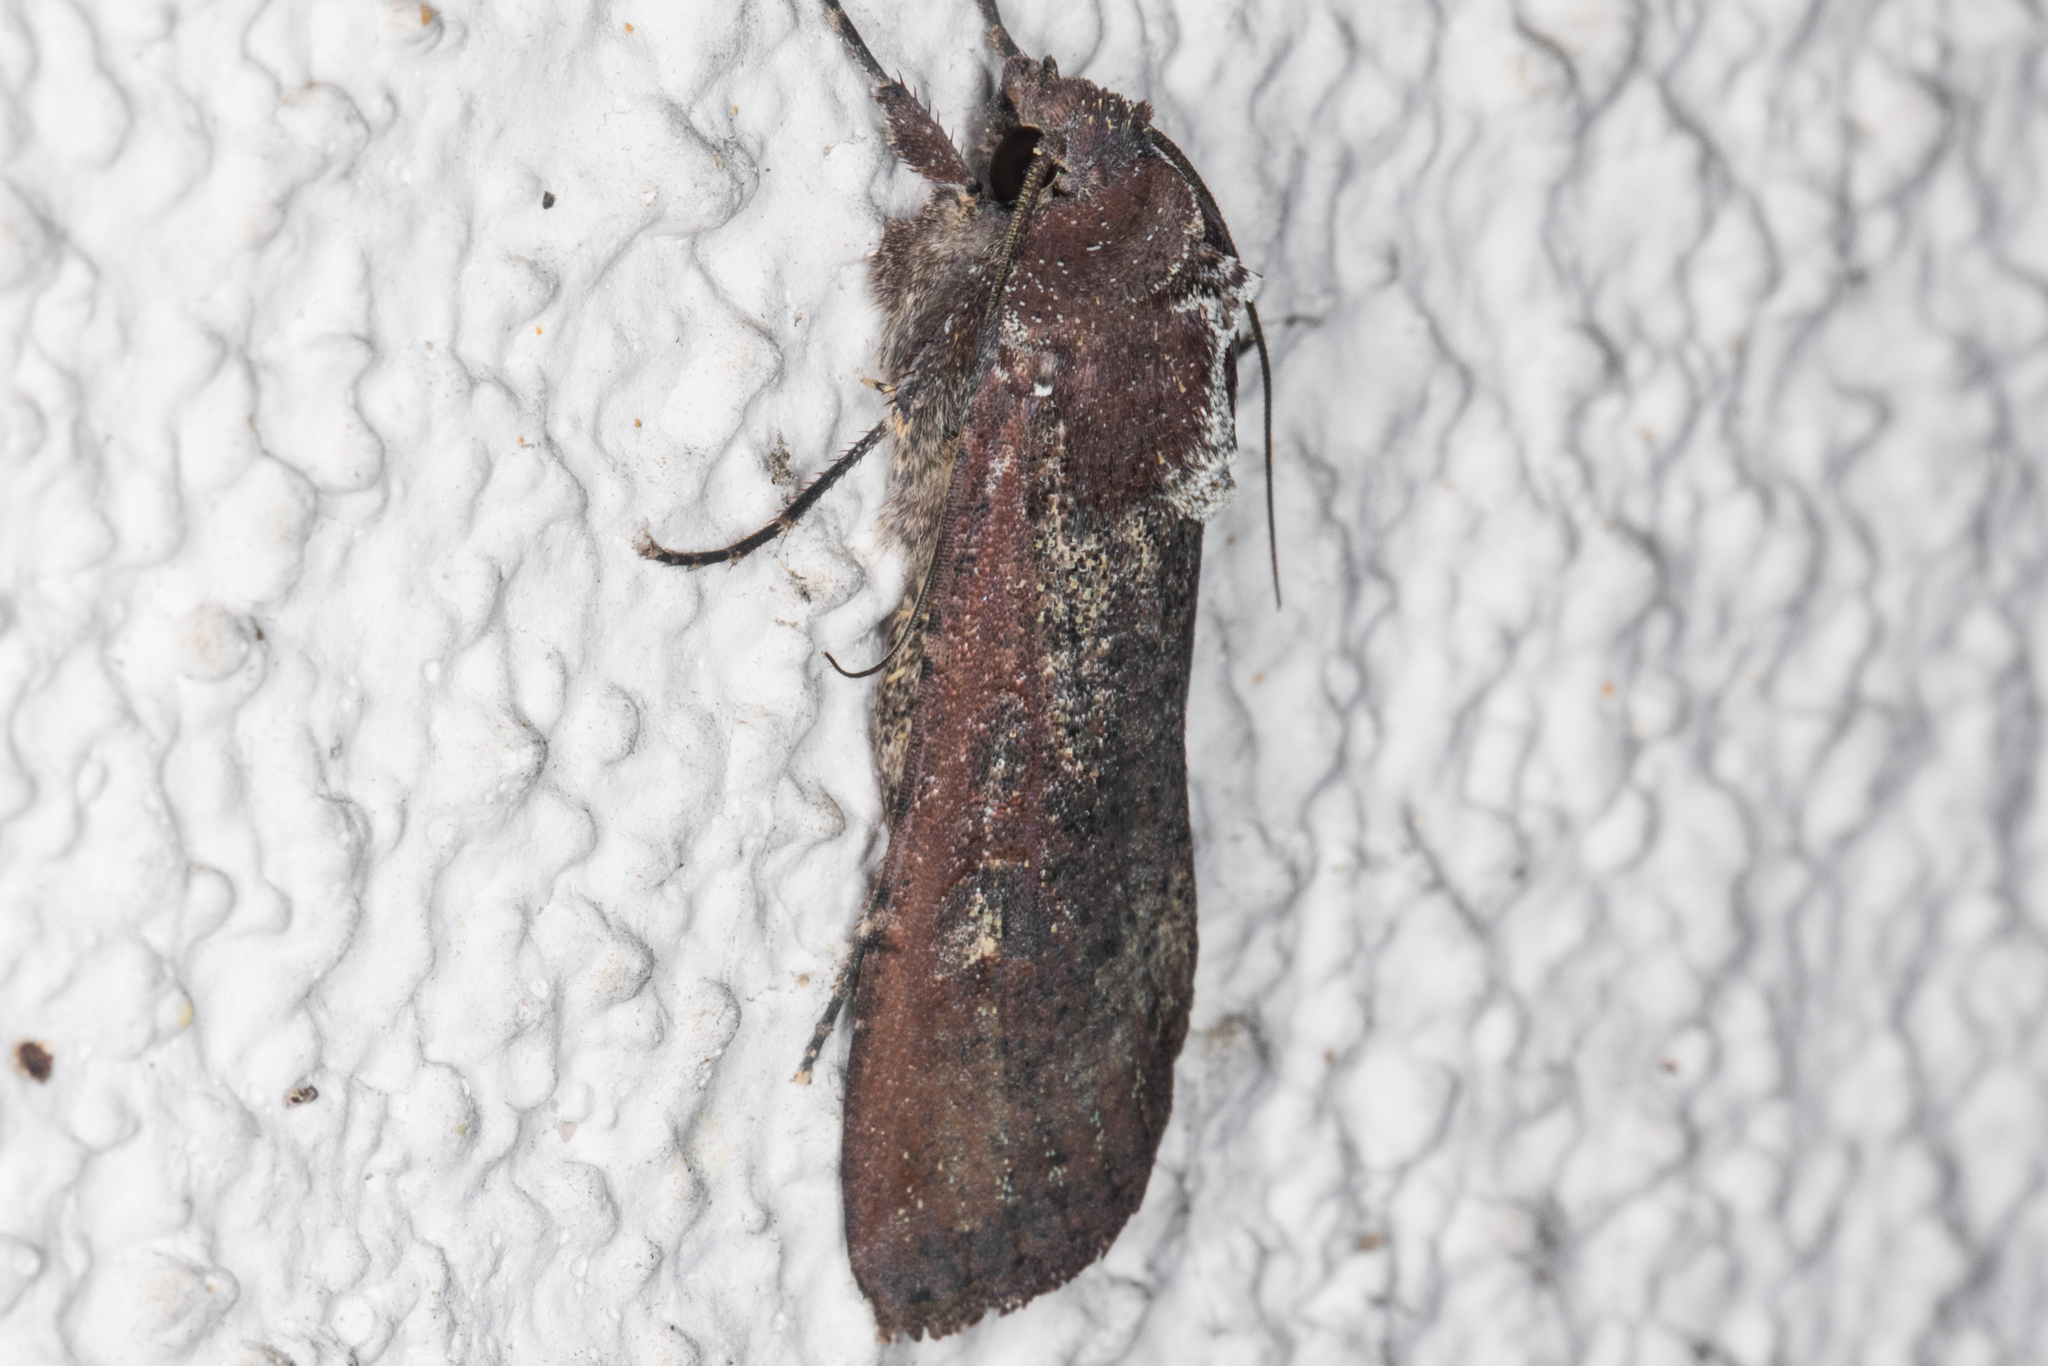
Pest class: cutworms